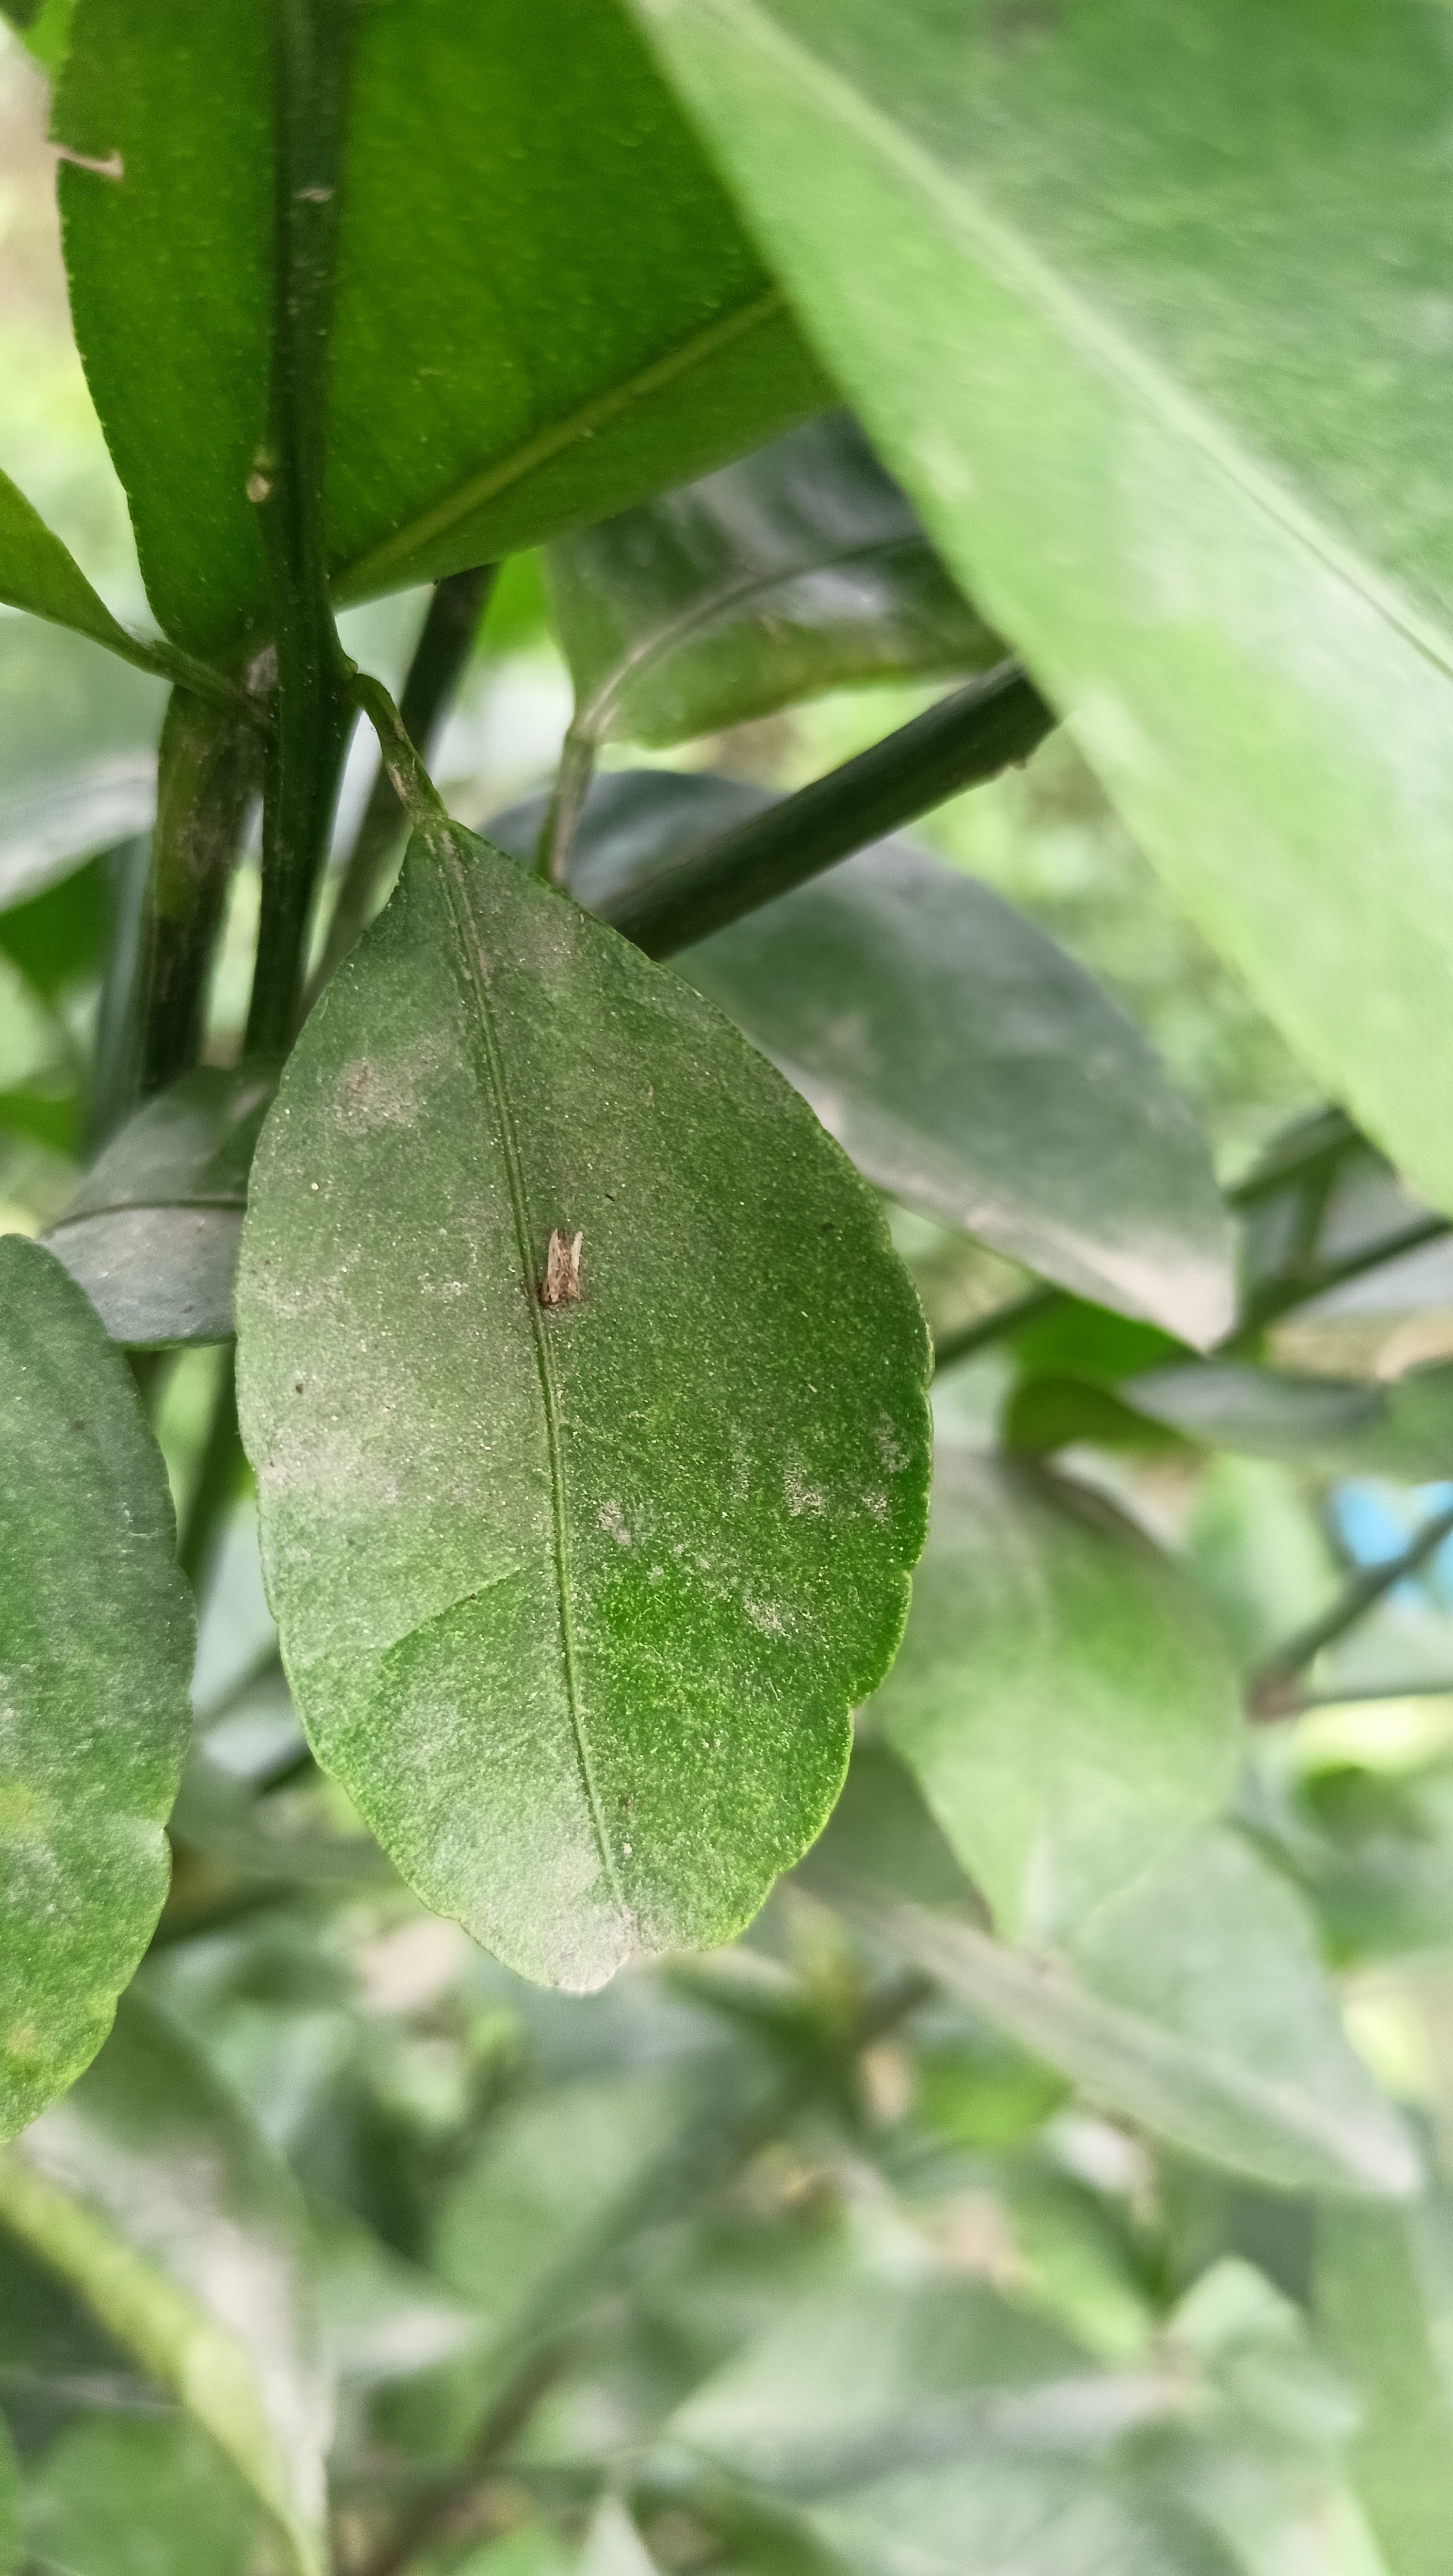
Mandarin leaf variety: China Mishti